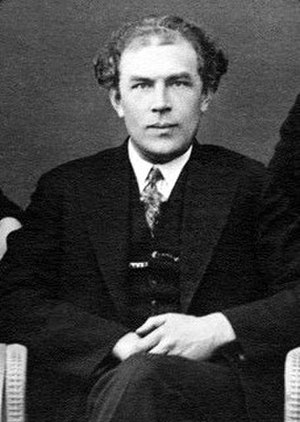
Heino Eller
Heino Eller var en estisk komponist og musikpædagog.